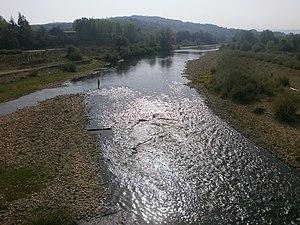
Mala Biljanica est un village de Serbie situé sur le territoire de la Ville de Leskovac, district de Jablanica. Au recensement de 2011, il comptait 187 habitants.